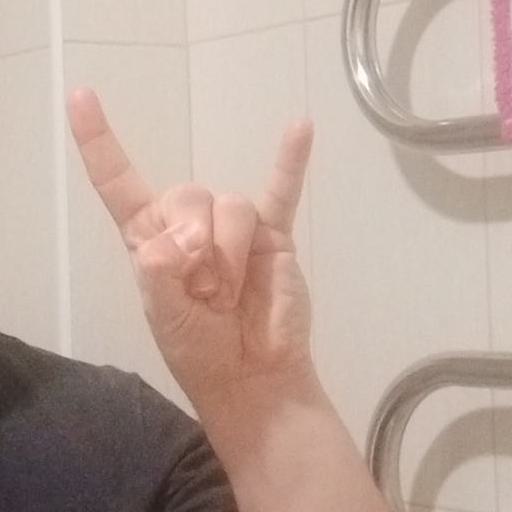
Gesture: rock